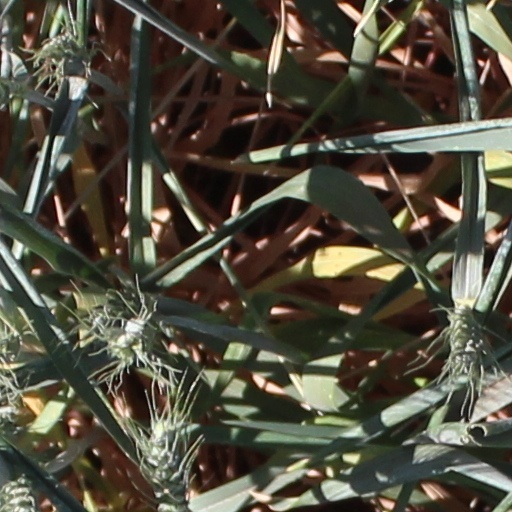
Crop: wheat